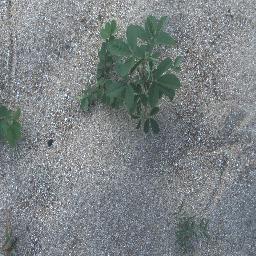
Label: negative